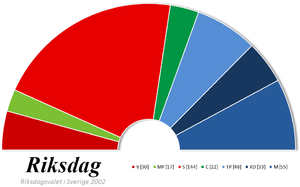
Des élections législatives eurent lieu en Suède le 17 septembre 2006 pour renouveler les 349 membres du Riksdag. Des élections municipales et régionales ont lieu simultanément.
Les élections législatives ont eu lieu en Suède le 15 septembre 2002. Les 349 députés du Riksdag sont élus pour un mandat de quatre ans.